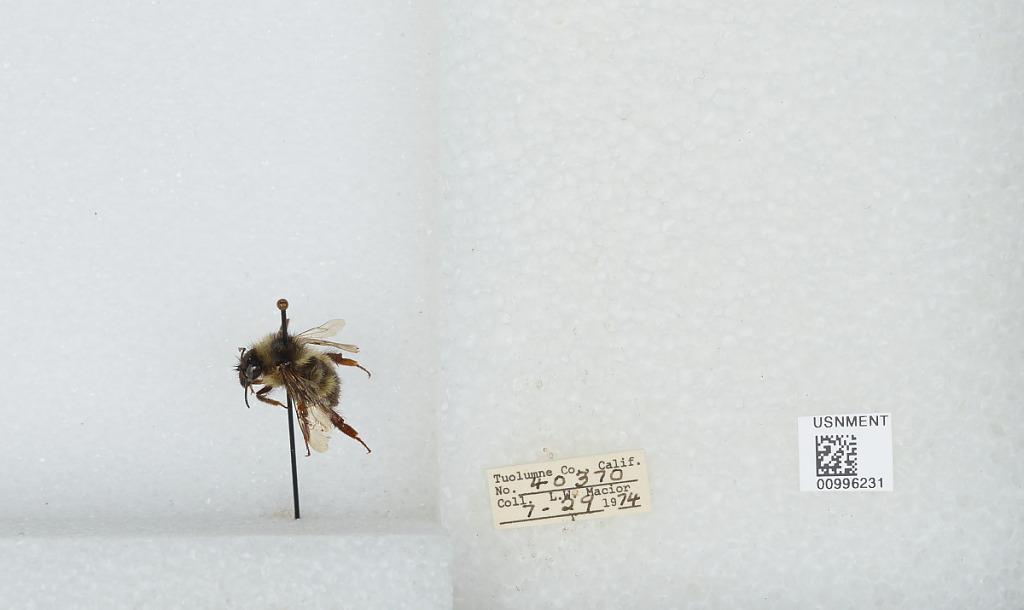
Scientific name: Bombus (Pyrobombus) flavifrons Cresson
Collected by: L. Macior
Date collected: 1974-7-29
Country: United States
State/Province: California
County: Tuolumne
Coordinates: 38.02, -119.94